Vincent Manceau

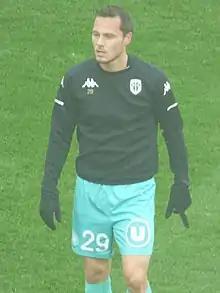
Manceau with Angers in 2020

Vincent Manceau (born 10 July 1989) is a French professional footballer who plays as a right-back for Championnat National 2 club Saumur.